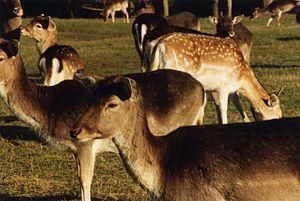
Daim, Réserve africaine de Sigean